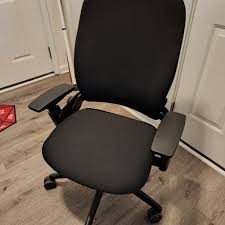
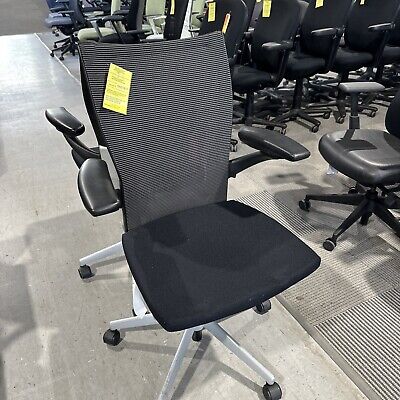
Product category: items_chair
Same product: no